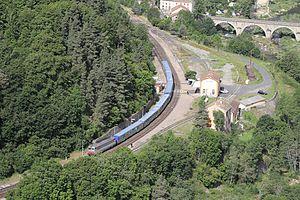
La gare de Chapeauroux en août 2011, Lozère, France.
La gare de Chapeauroux est une gare ferroviaire française de la ligne de Saint-Germain-des-Fossés à Nîmes-Courbessac, située au lieu-dit Chapeauroux sur le territoire de la commune de Saint-Bonnet-de-Montauroux, dans le département de la Lozère en région Occitanie.
Saint Bonnet-Laval est, depuis le 1ᵉʳ janvier 2017, une commune nouvelle française située dans le département de la Lozère en région Occitanie.